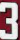
Number: 3